Play (activity)

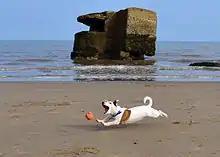
A dog plays with a ball.

At an indigenous community of Sierra Nevada de Santa Marta in Colombia, children's play is highly valued and encouraged by leaders and parents. They interact with the children of different ages and explore together different environments to let the children express themselves as part of the group.